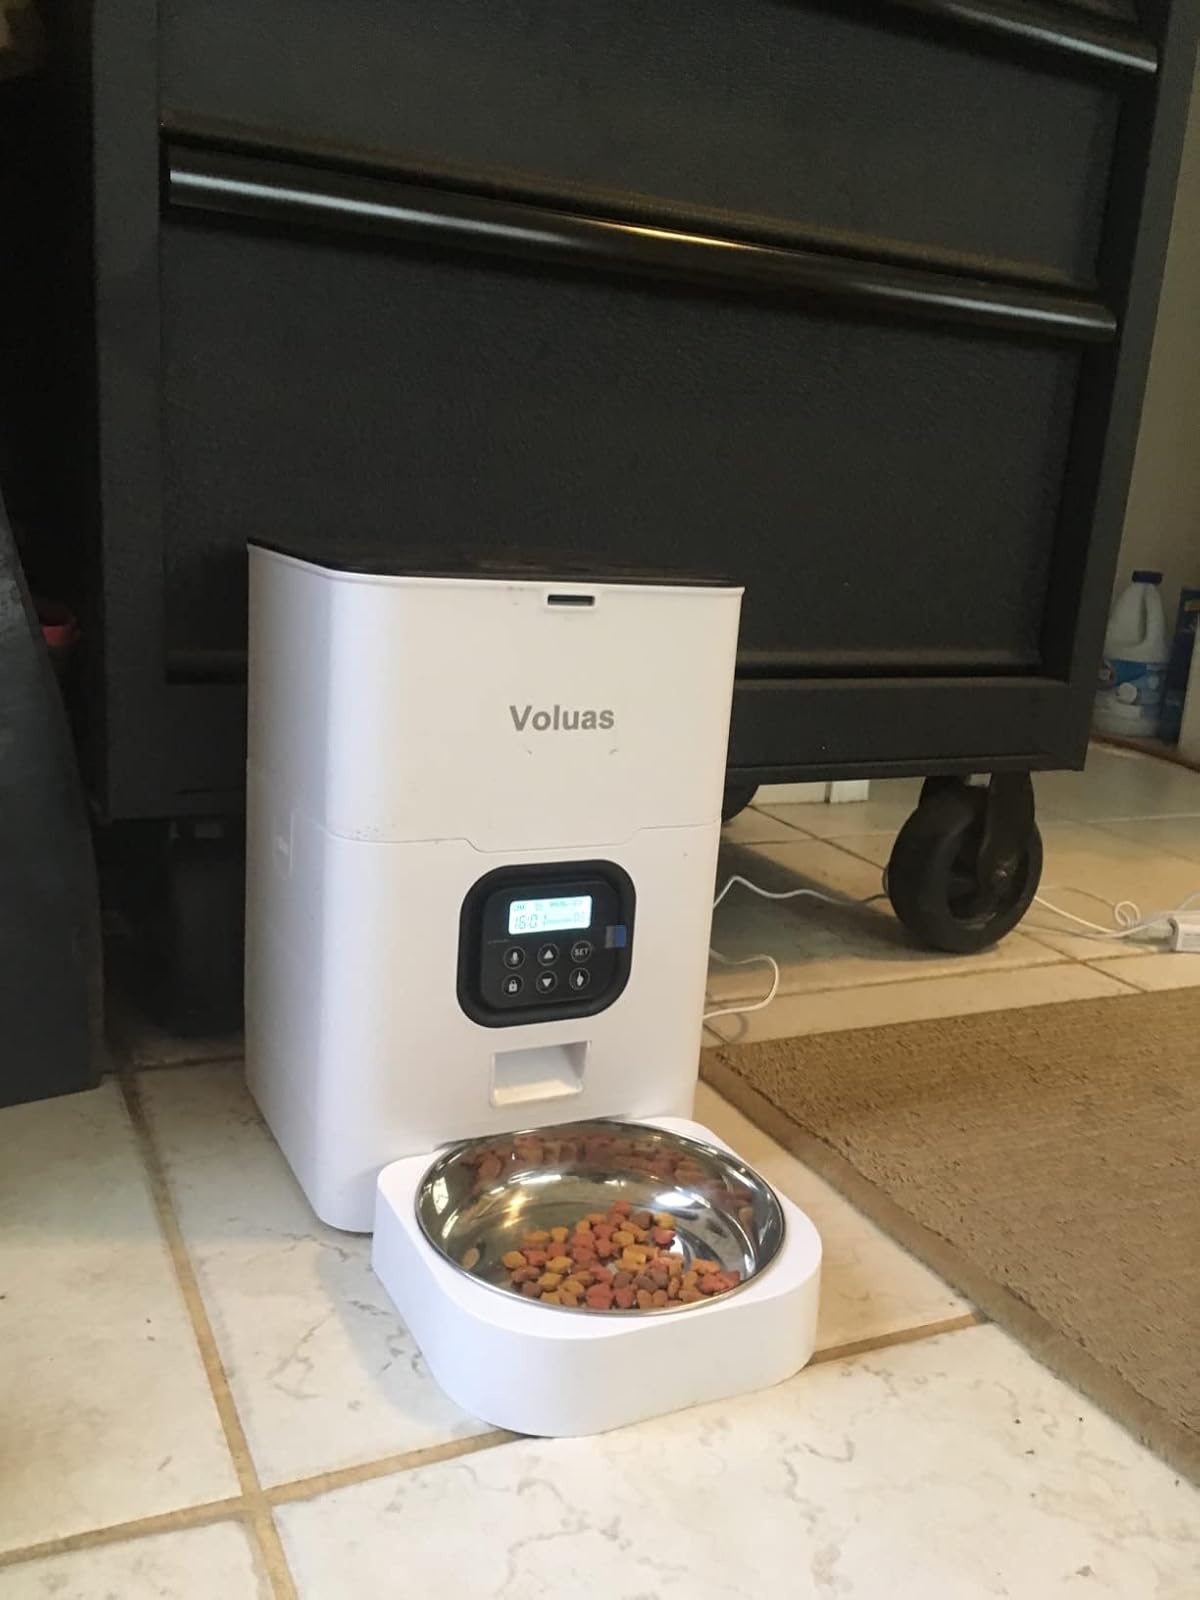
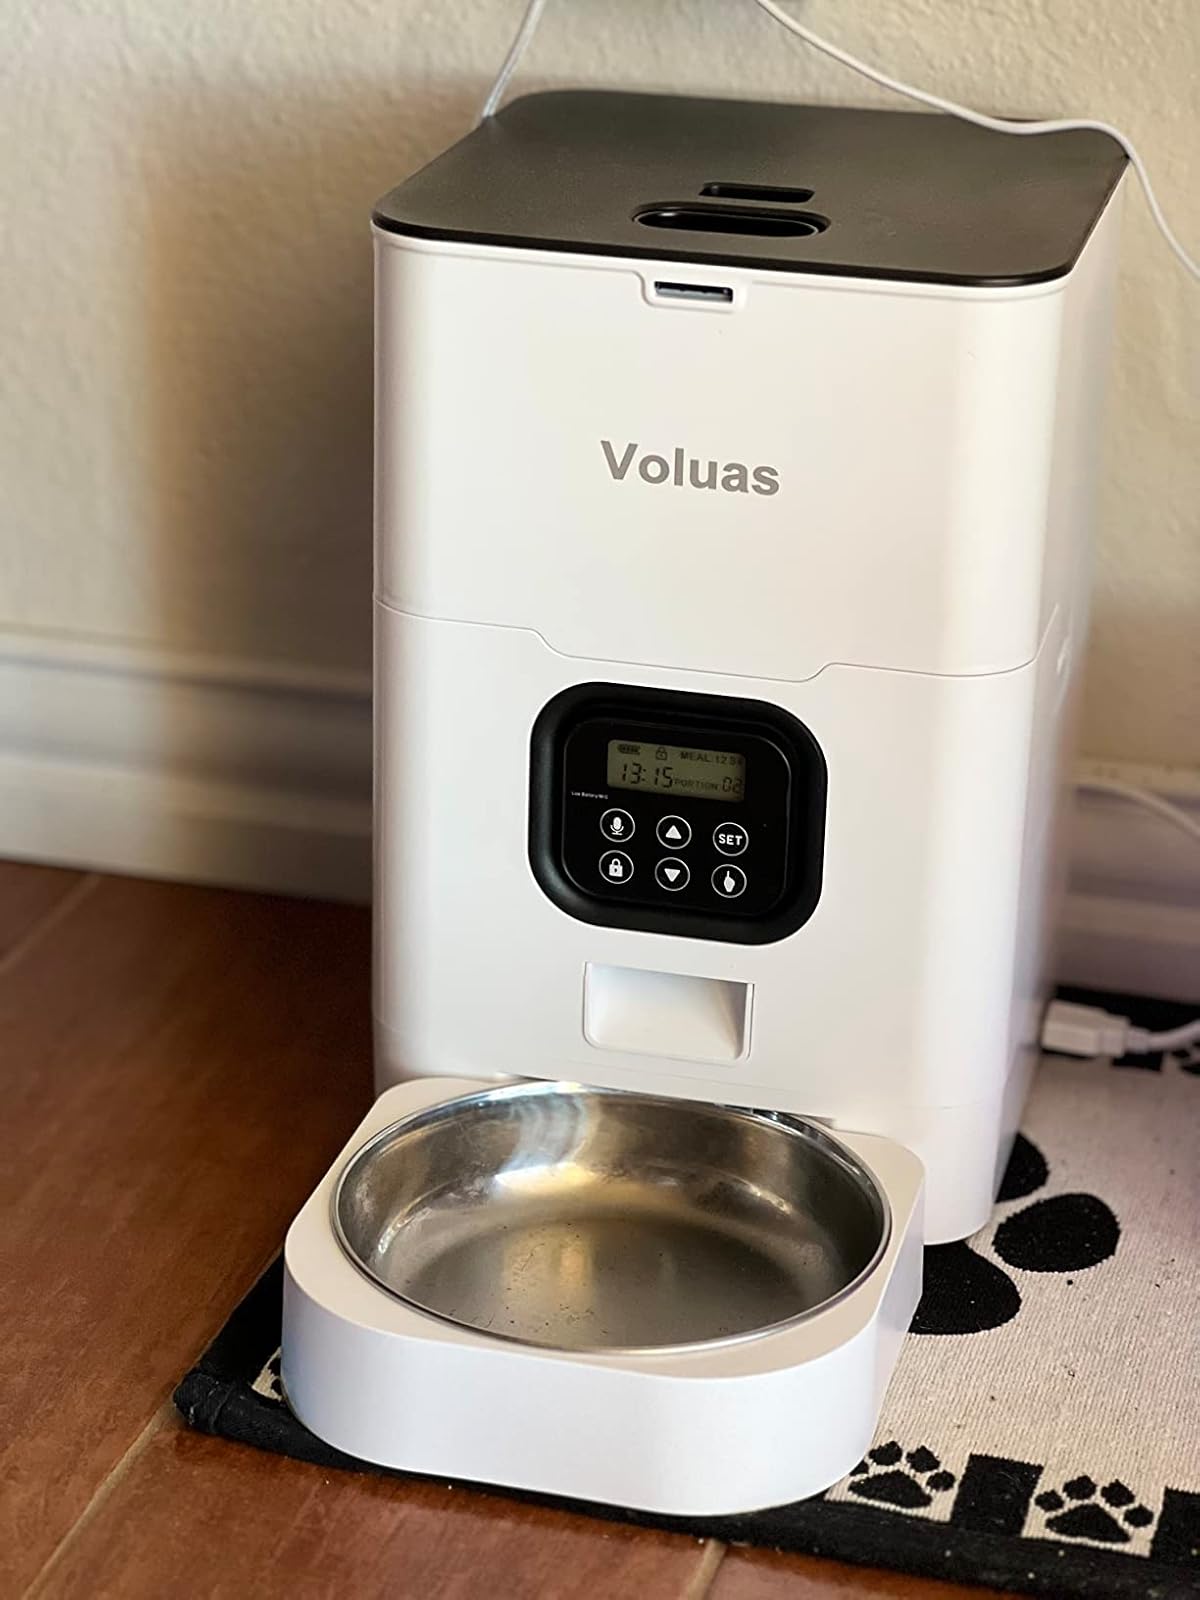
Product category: items_feeder
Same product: yes